August 2012 Sinai attack

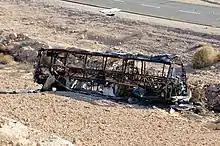
The charred remains of an Egged bus destroyed by a suicide bomber during the August 2011 attacks

In August 2011, a series of cross-border attacks were carried out in southern Israel on Highway 12 near the Egyptian border via the Sinai Peninsula. The terrorists opened fire on an Egged No. 392 bus near Eilat, and soon thereafter, a bomb was detonated next to an Israeli army patrol along the Egypt–Israel border. A third attack occurred when an anti-tank missile hit a private vehicle, killing four civilians. Eight Israelis – six civilians, one Yamam Special Unit police officer, and one Golani Brigade soldier – were killed during the multi-pronged attack. The Israeli security forces reported eight attackers killed, and Egyptian security forces reported killing another two.